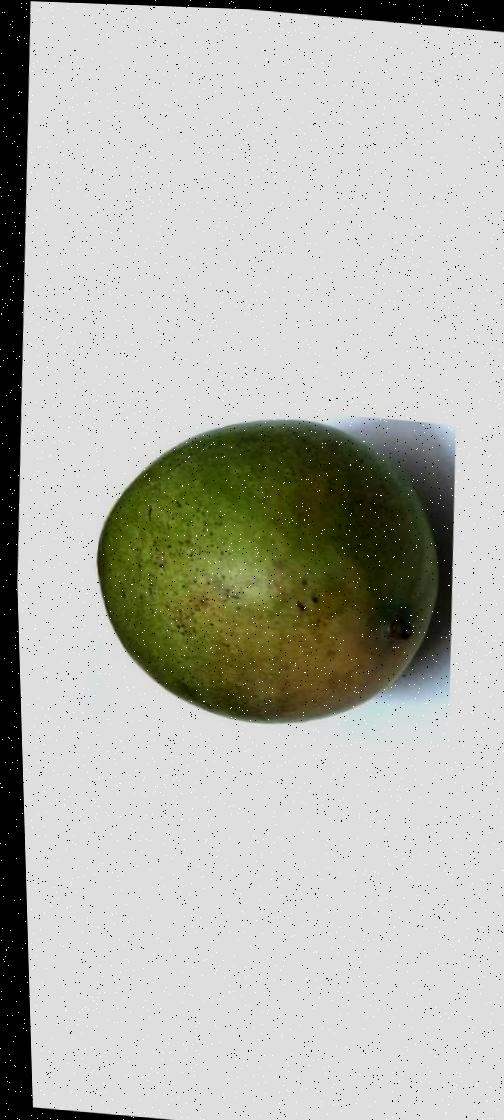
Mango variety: Rupali